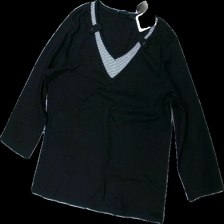
View: front
Type: Top
Category: Ladies
Brand: Isolde
Colors: Black, White
Material: 100% Cotton
Pattern: Striped
Cut: V-collar
Size: L
Season: All
Price range: 50-100
Recommended usage: Reuse
Description: black top with striped details